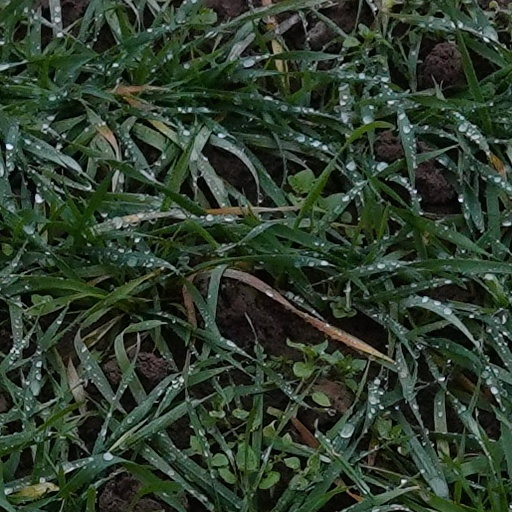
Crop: wheat